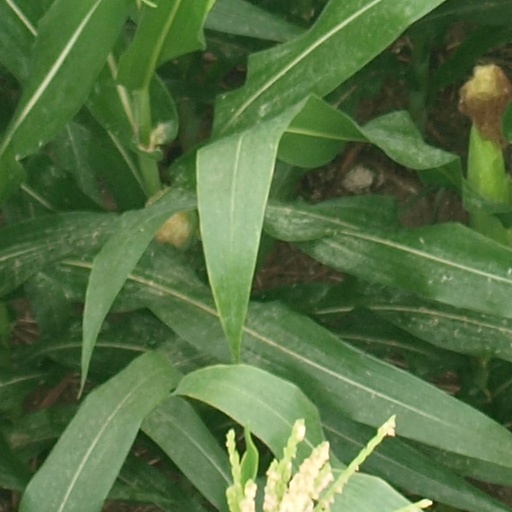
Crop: maize; corn